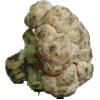
Label: Cauliflower 1